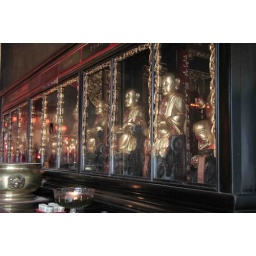
Row of Buddha statue in the glass cabinet. Situated on the right wall of the temple.